Lexington, Massachusetts

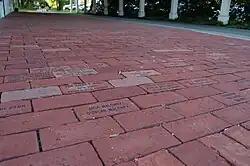
Engraved memorial bricks lining the Lexington Depot sidewalk

As of 2022, Lexington had the highest Asian population in Massachusetts, reflecting 32% of the population. Thirty-three percent of Lexington residents were born outside of the United States. This racial diversity is largely reflected in the Lexington Public Schools, where Asians compose over 45% of the student population.